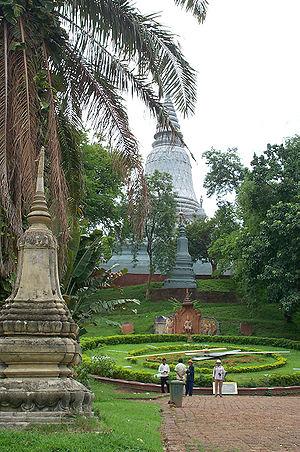
Phnom Penh est la capitale du Cambodge, située dans la moitié sud du pays, au confluent du Tonlé Sap et du Mékong. En 2019, 2 129 371 Phnompenhois vivent sur les 290 km² du territoire de la municipalité de Phnom Penh. Administrativement, Phnom Penh est également une province du Cambodge. Pa Socheatvong en est le gouverneur actuel.
x